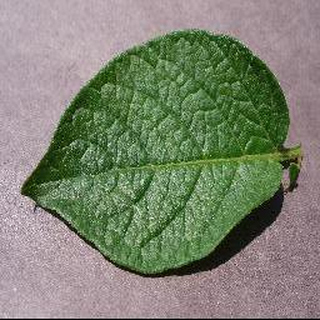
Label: healthy_potato